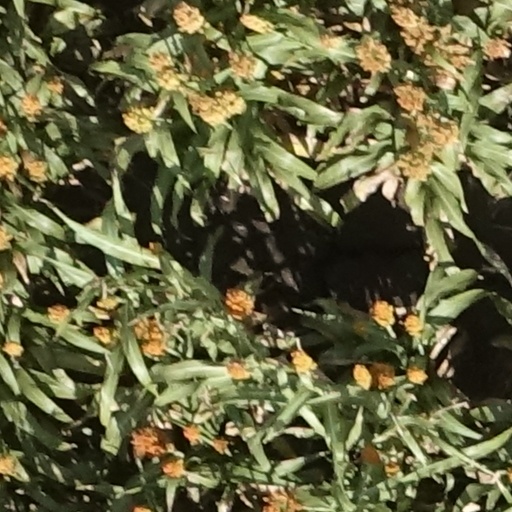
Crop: sorghum